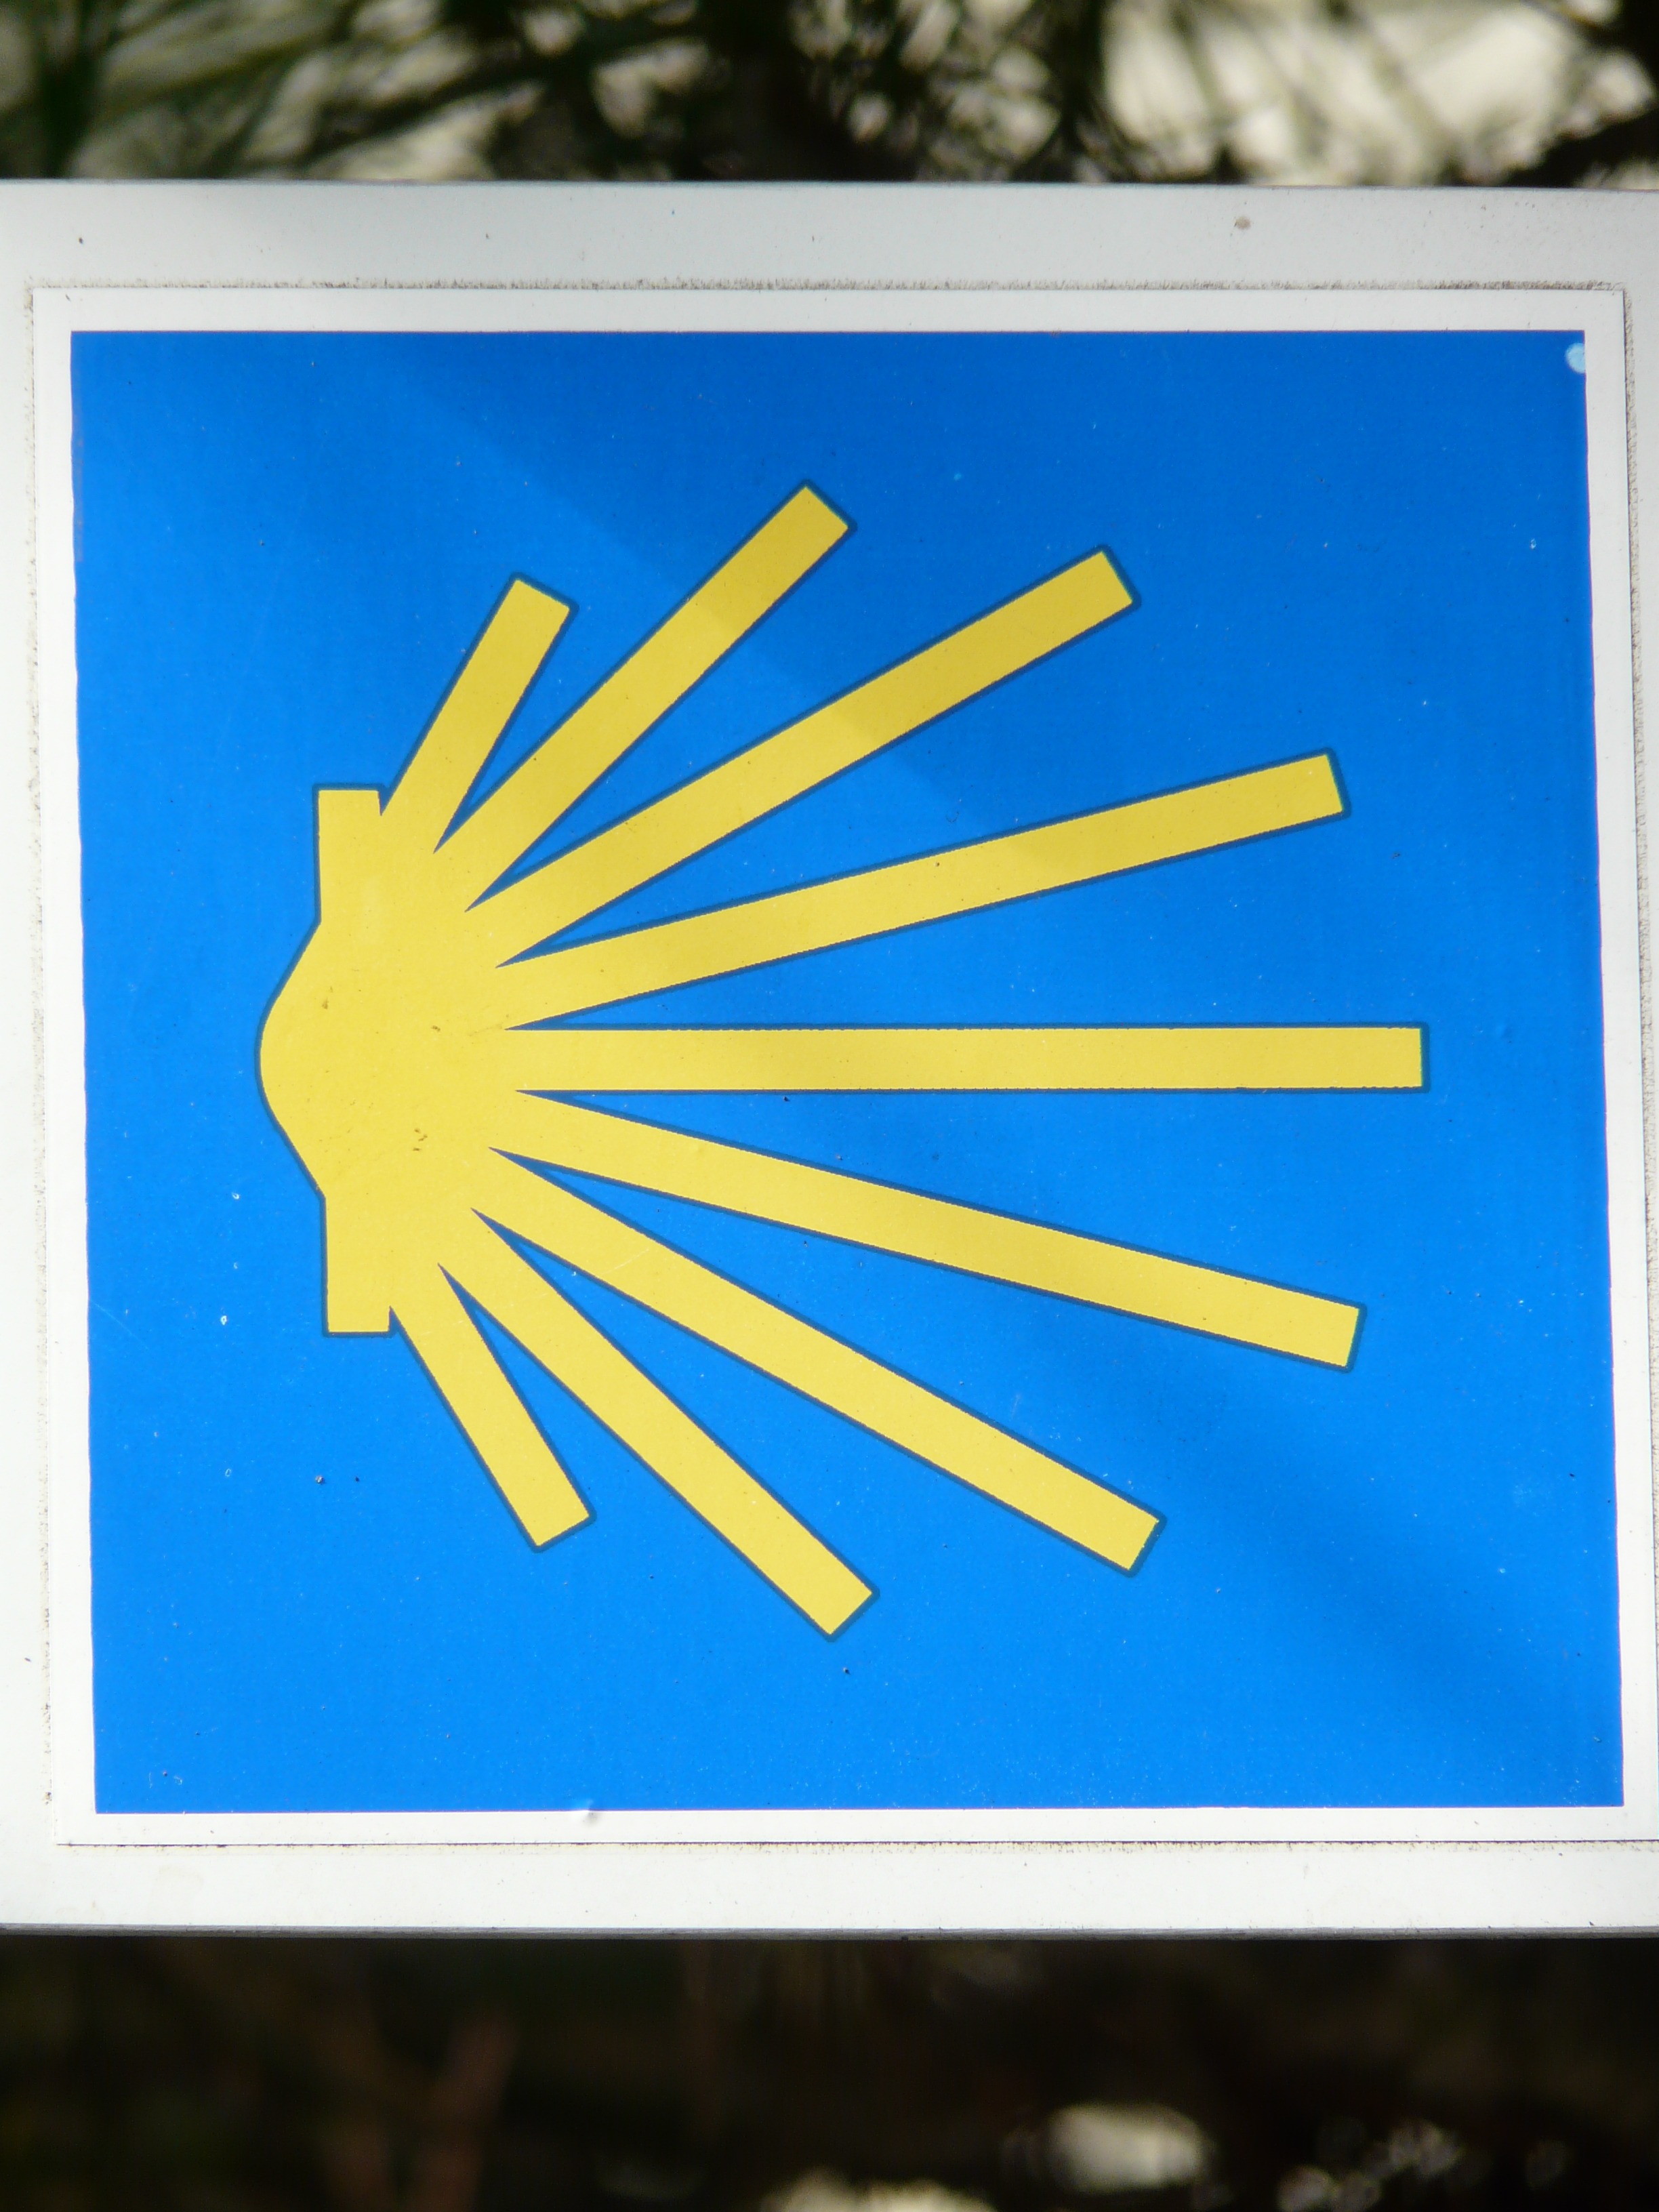
wing, number, line, symbol, blue, yellow, shell, pilgrimage, characters, jakobsweg, camino de santiago